Cathedral of St. John the Divine

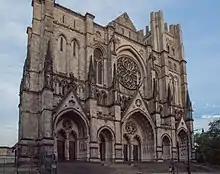

The Cathedral of St. John the Divine (sometimes referred to as St. John's and also nicknamed St. John the Unfinished) is the cathedral of the Episcopal Diocese of New York. It is at 1047 Amsterdam Avenue in the Morningside Heights neighborhood of Manhattan in New York City, between West 110th Street (also known as Cathedral Parkway) and West 113th Street.